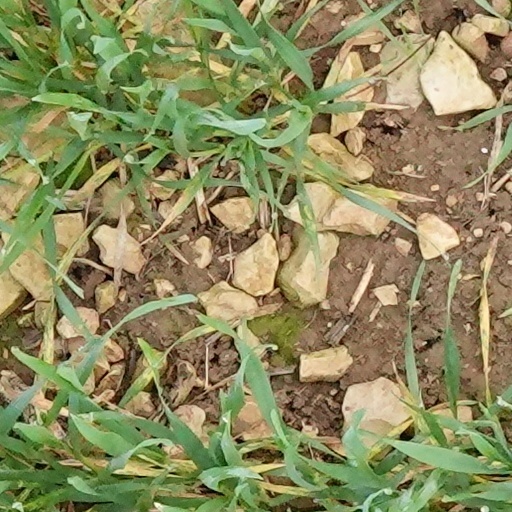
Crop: wheat